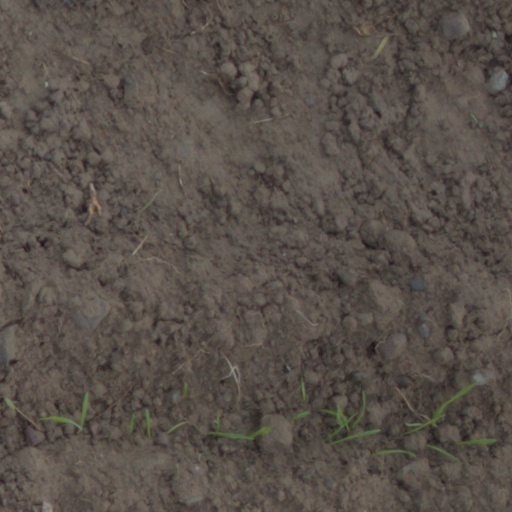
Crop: wheat